Travis Fryman

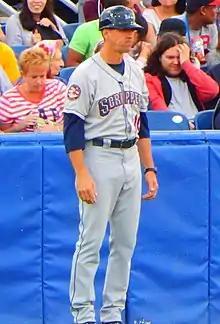
Fryman with the Mahoning Valley Scrappers in 2015

David Travis Fryman (born March 25, 1969) is an American former professional baseball third baseman who played in Major League Baseball for the Detroit Tigers and Cleveland Indians from 1990 to 2002. He is currently a hitting instructor for the Cleveland Guardians farm system, and he also managed the Mahoning Valley Scrappers from 2008 to 2010 as well as in 2015.